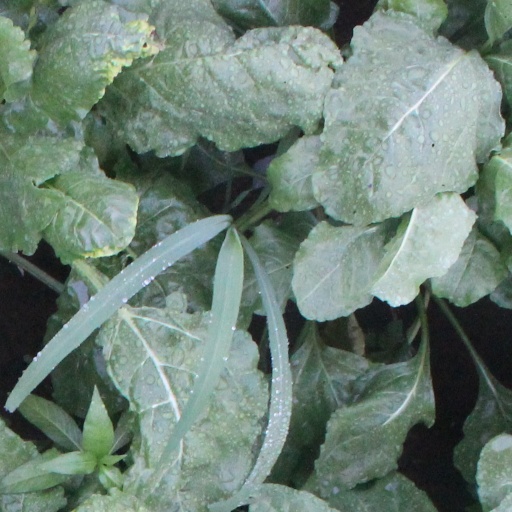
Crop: sugar beet